The Lovecraft Investigations

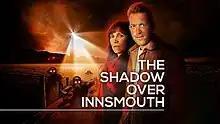
Official card for season 3, "The Shadow over Innsmouth"

The Lovecraft Investigations is a mystery thriller/horror fiction podcast created, written and directed by Julian Simpson, based on several works of H. P. Lovecraft and his Cthulhu Mythos. Produced by Karen Rose and Sweet Talk Productions for BBC Radio 4, the podcast premiered on 2 January 2019, with further series published in November 2019, November 2020 and October 2023.